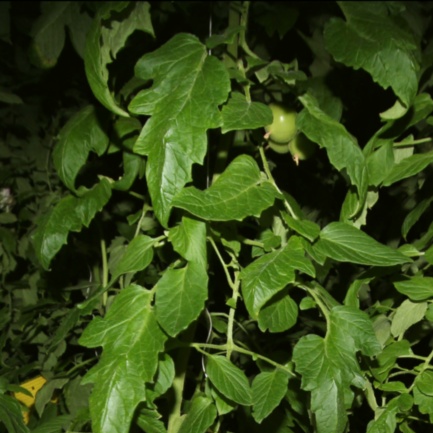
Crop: tomato